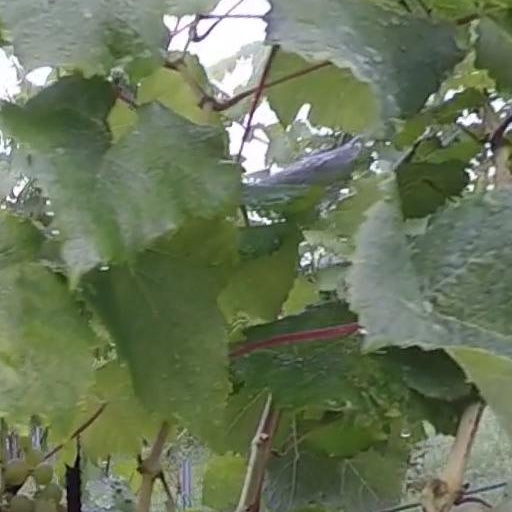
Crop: grape